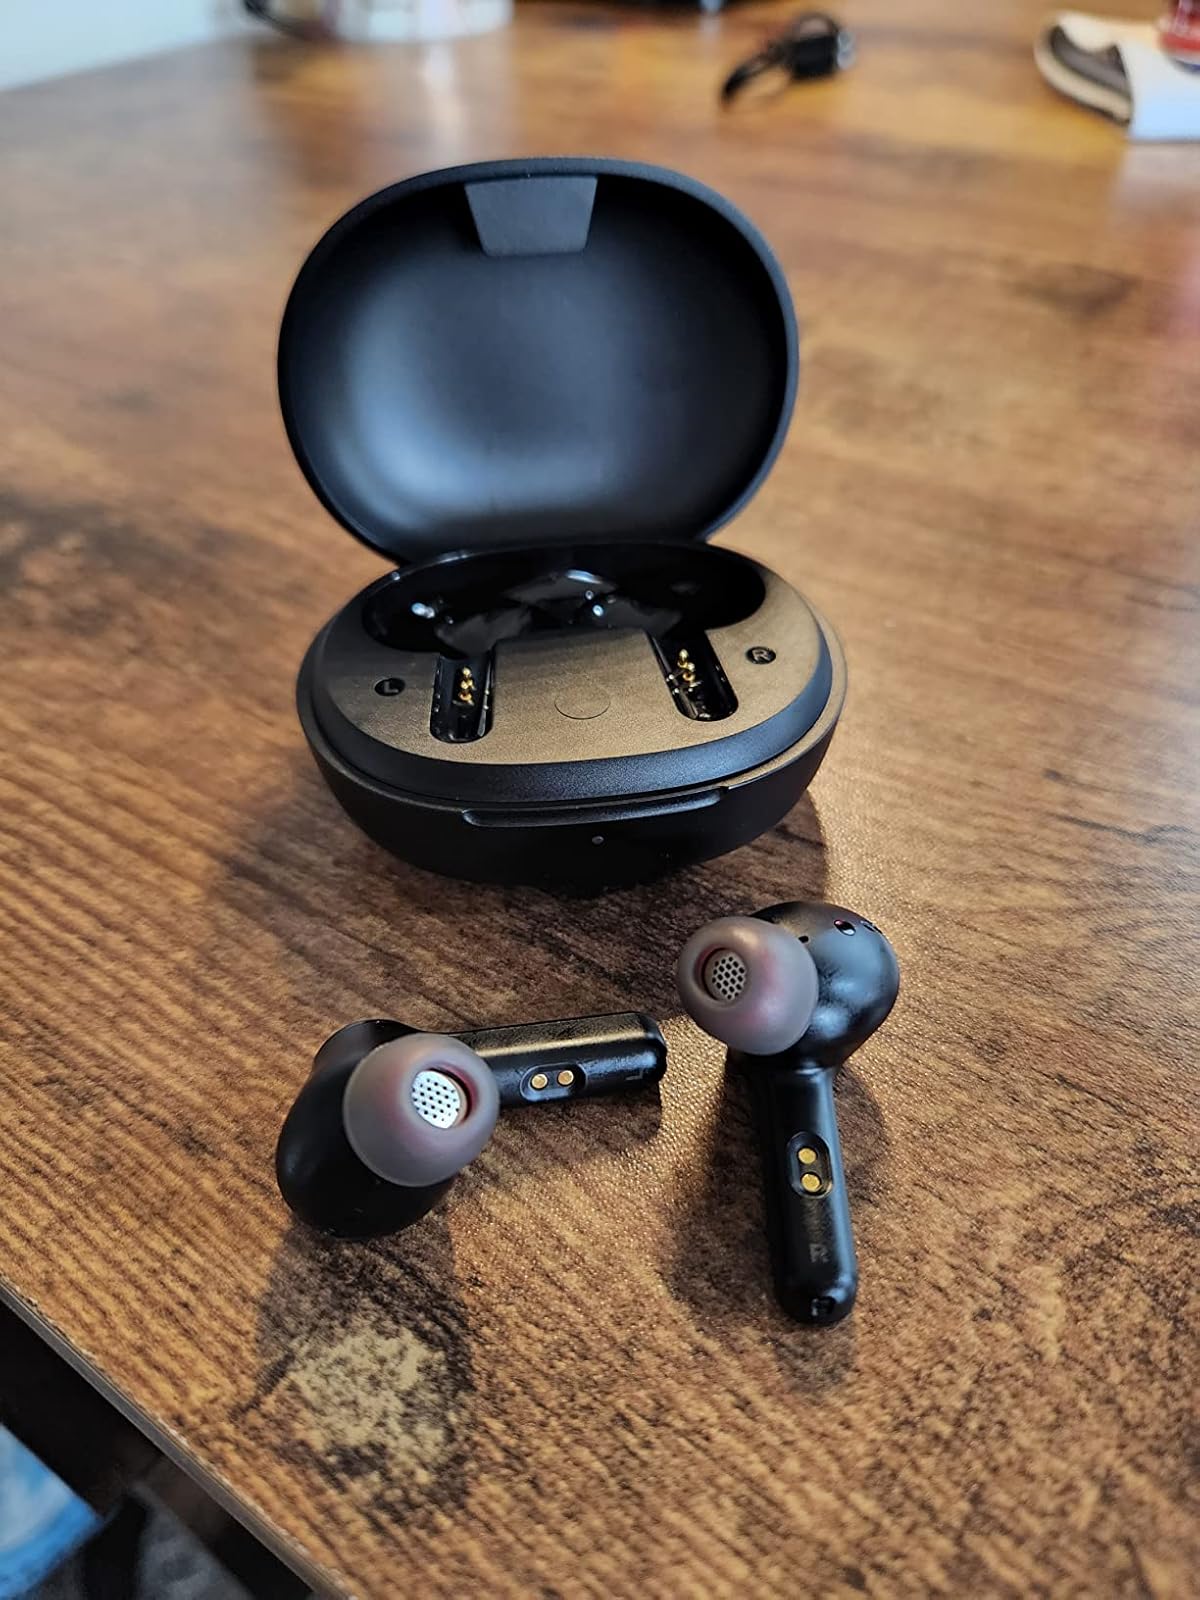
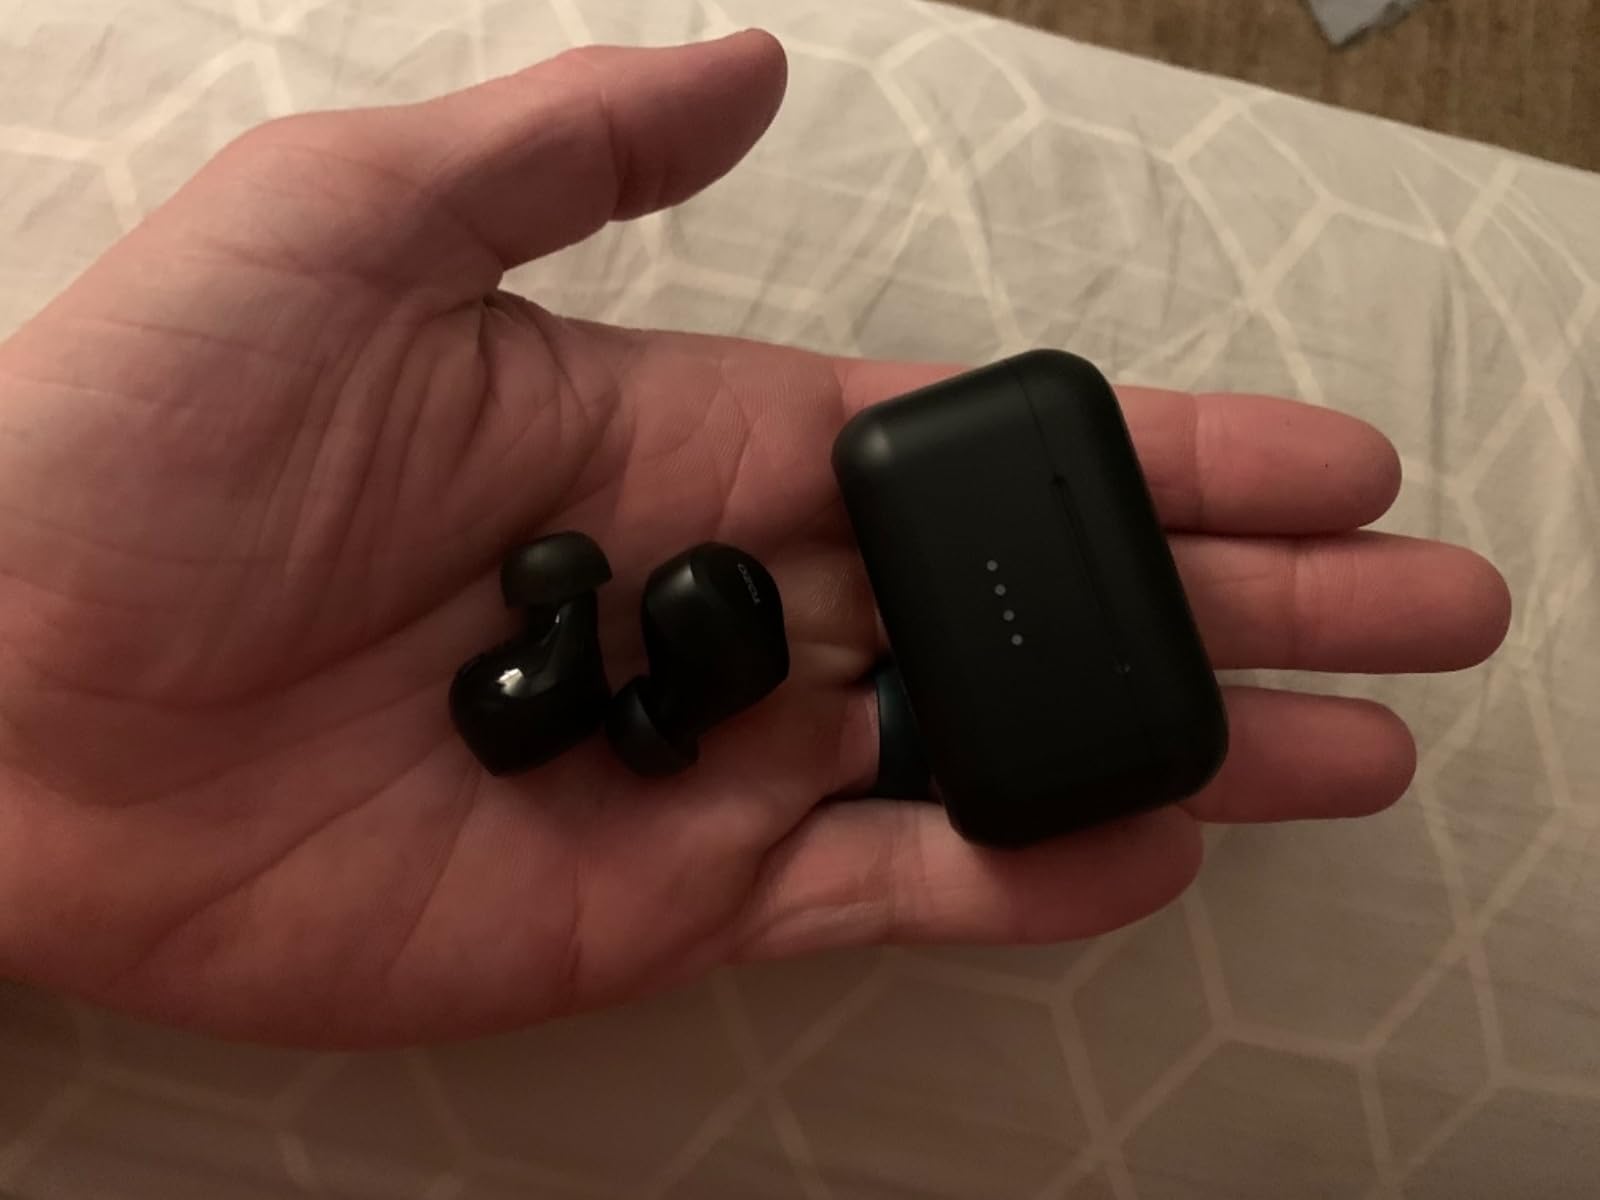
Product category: earbuds
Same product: no